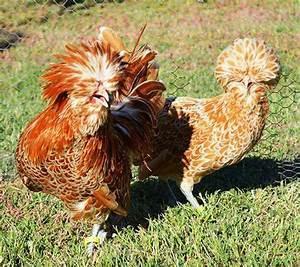
chicken